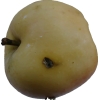
Label: apple